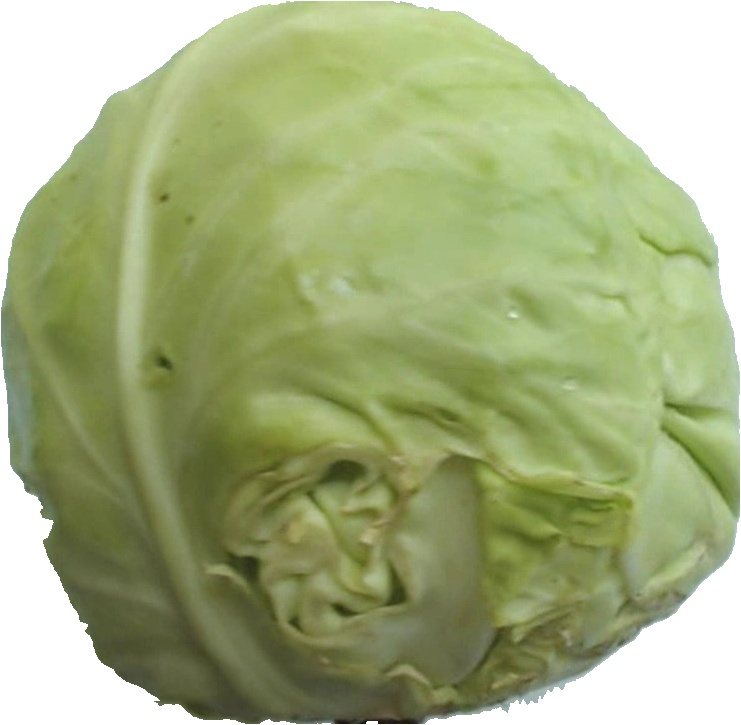
Label: cabbage_white_1